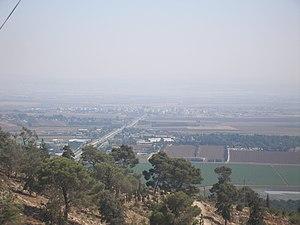
Afoula est une ville du district nord d'Israël, parfois connue en tant que capitale de la vallée de Jezreel. Fondé en 1925, elle a été déclarée ville qu'en 1972. En 2004, elle compte une population de 38 900 habitants, dont 99,4 % d'origine juive. La ville a été prise pour cible par les roquettes du type "khaibar 1" du Hezbollah libanais pendant la guerre entre Israël et ce dernier.